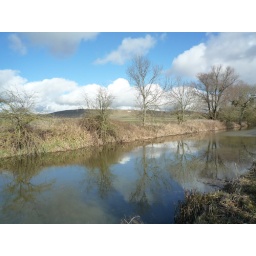
Taken on a frosty sunday walk, with trees and sky reflected in canal.